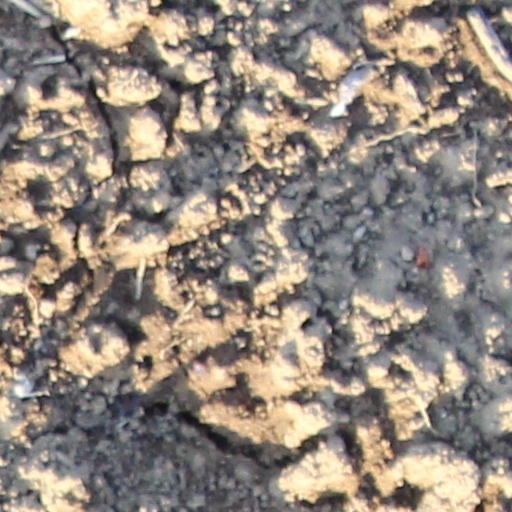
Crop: wheat